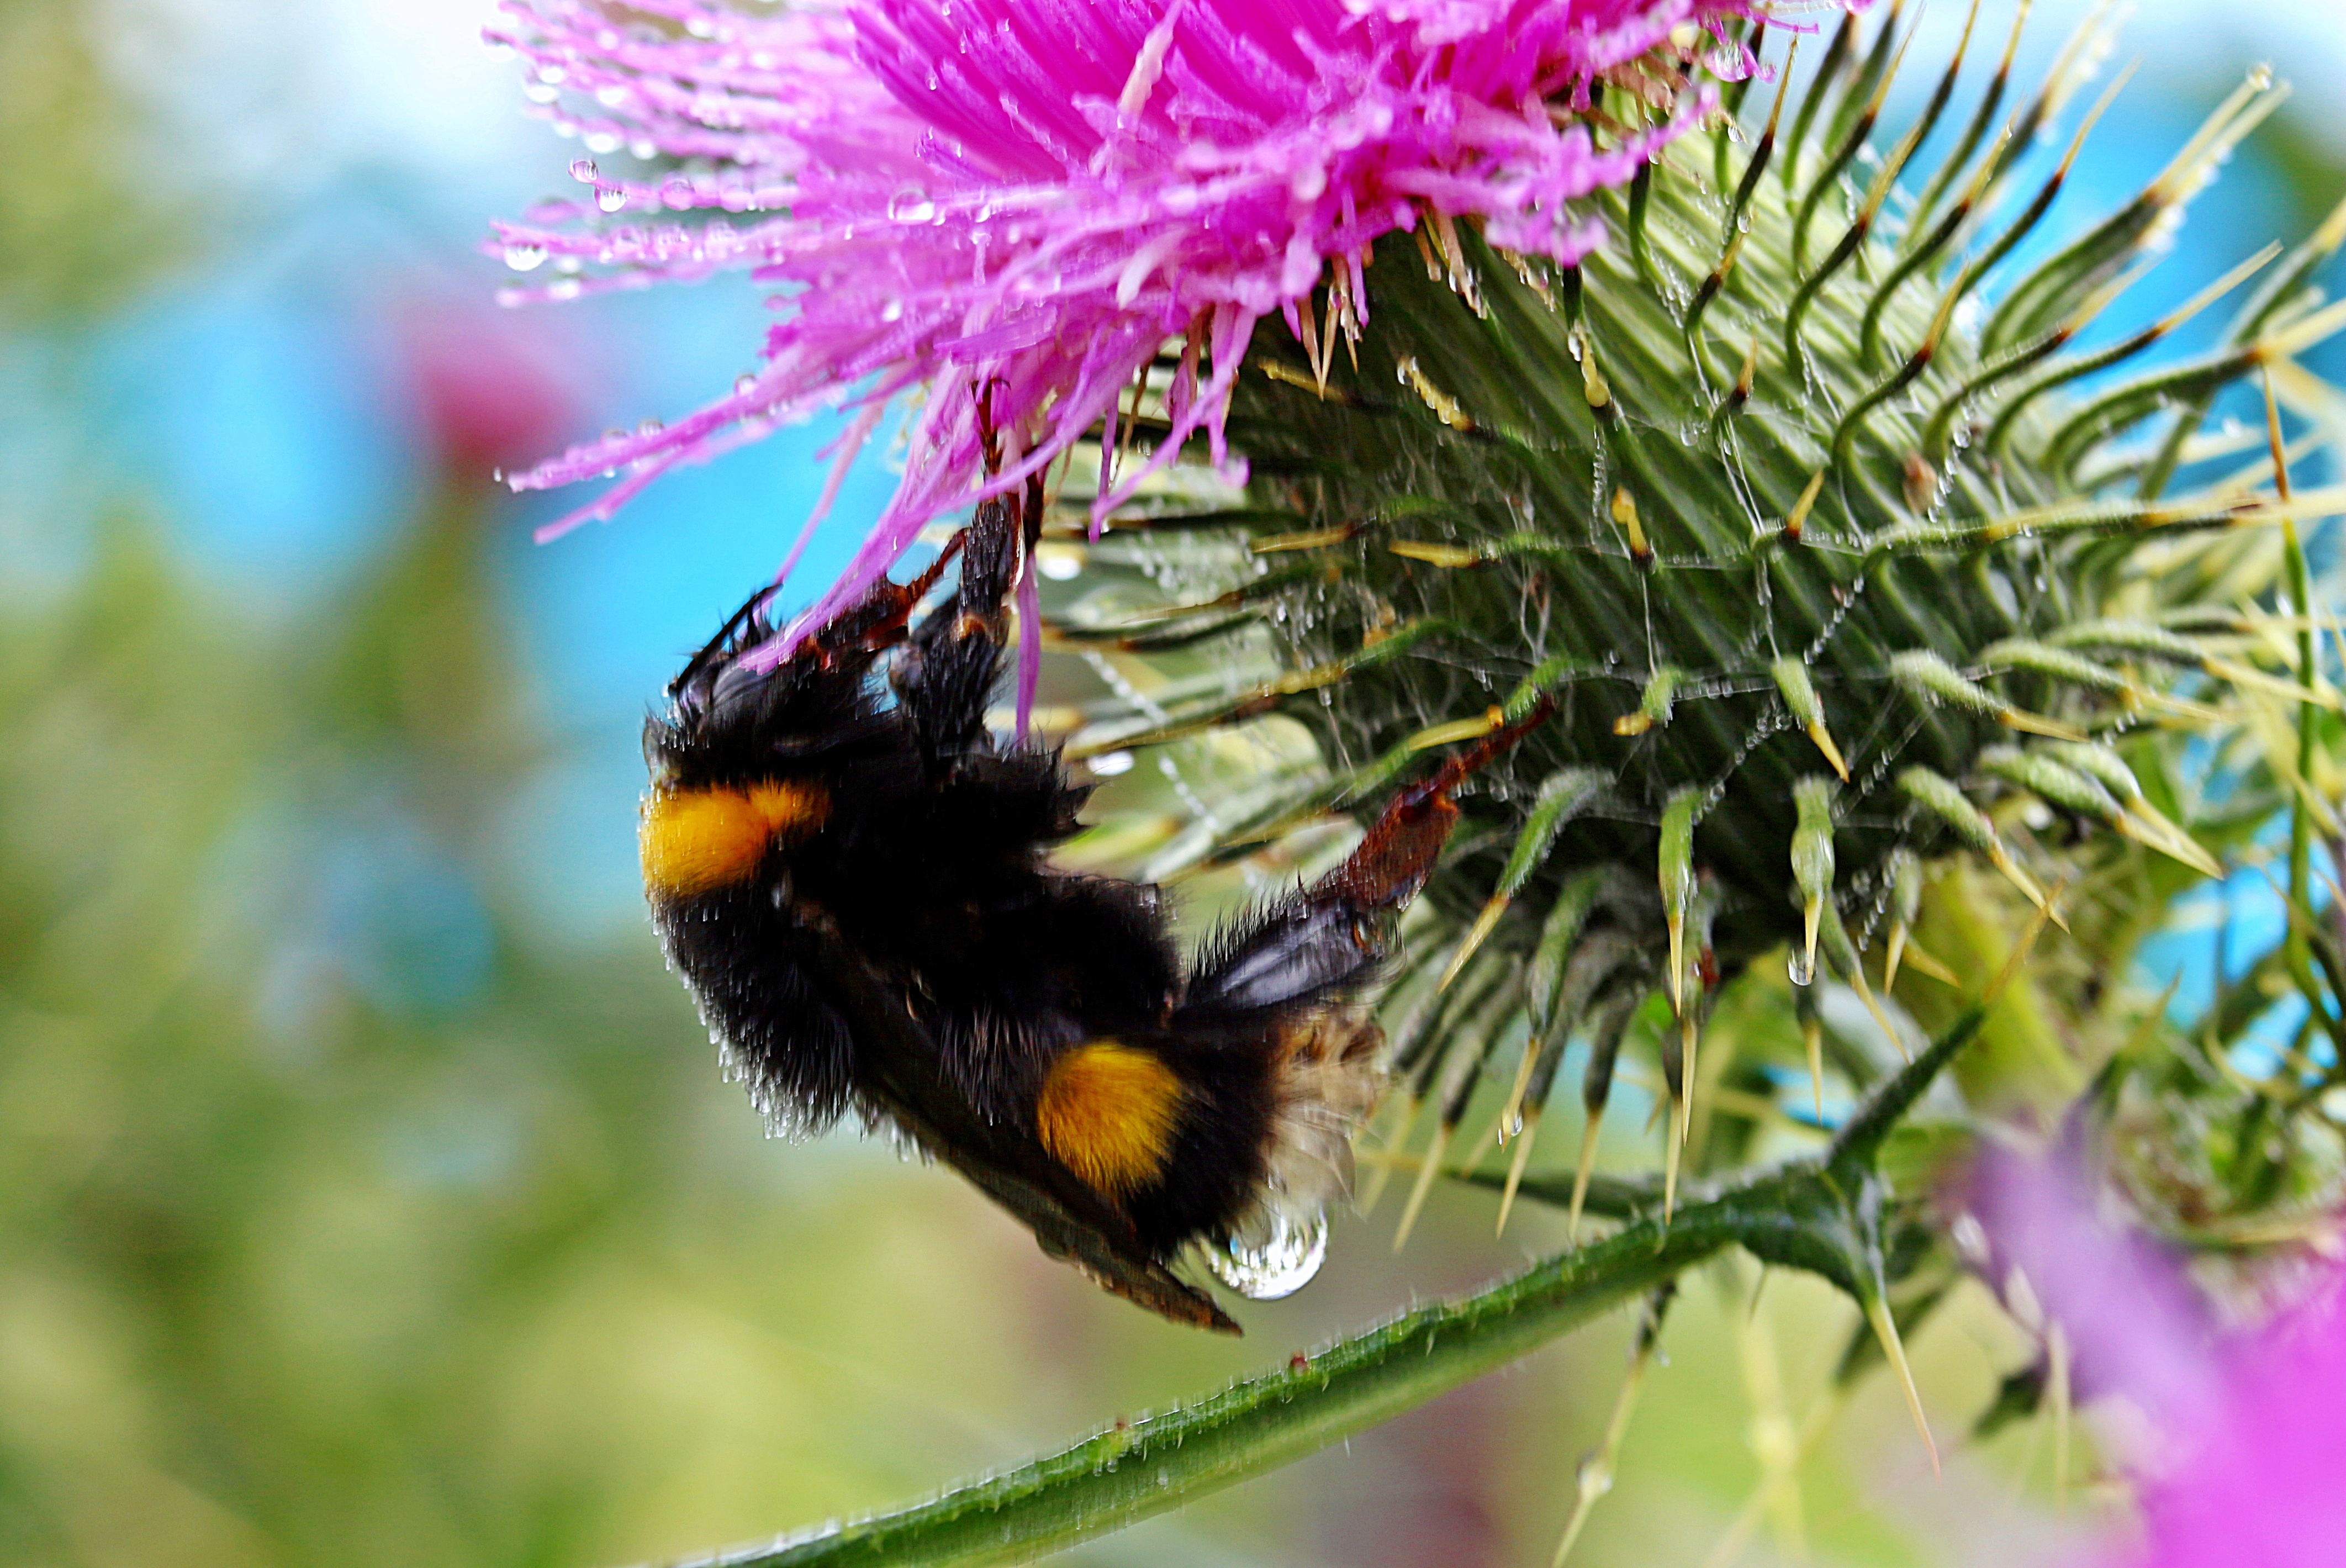
nature, flower, wet, animal, fly, insect, flora, heat, fauna, invertebrate, dewdrop, bee, bumblebee, hummel, nectar, macro photography, honey bee, thistle flower, dry yourself, meadow hummel, bombus pratorum insect, membrane winged insect